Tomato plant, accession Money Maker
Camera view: tilt-top (135 deg); turntable rotation: 300 degrees
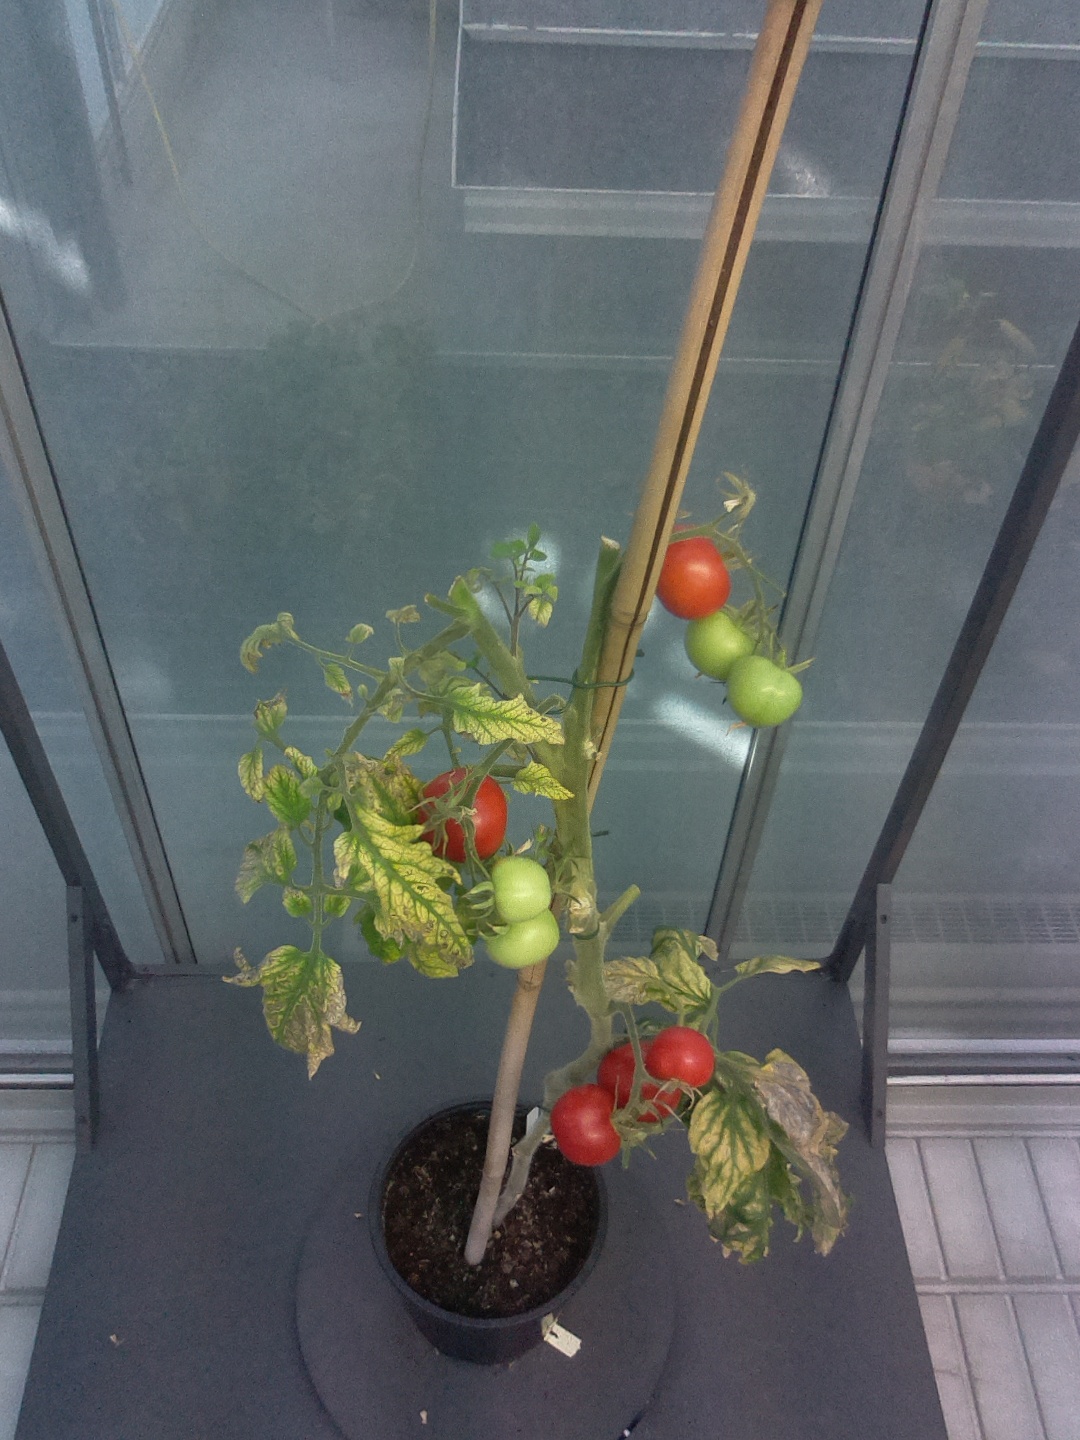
BBCH growth stage 85: 50%-60% of fruits show typical fully ripe color